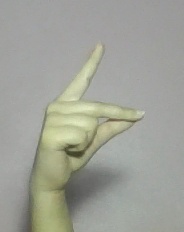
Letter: ta